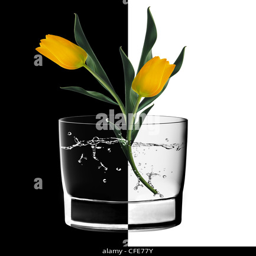
yellow tulips and water glass in backlight on the black and white background